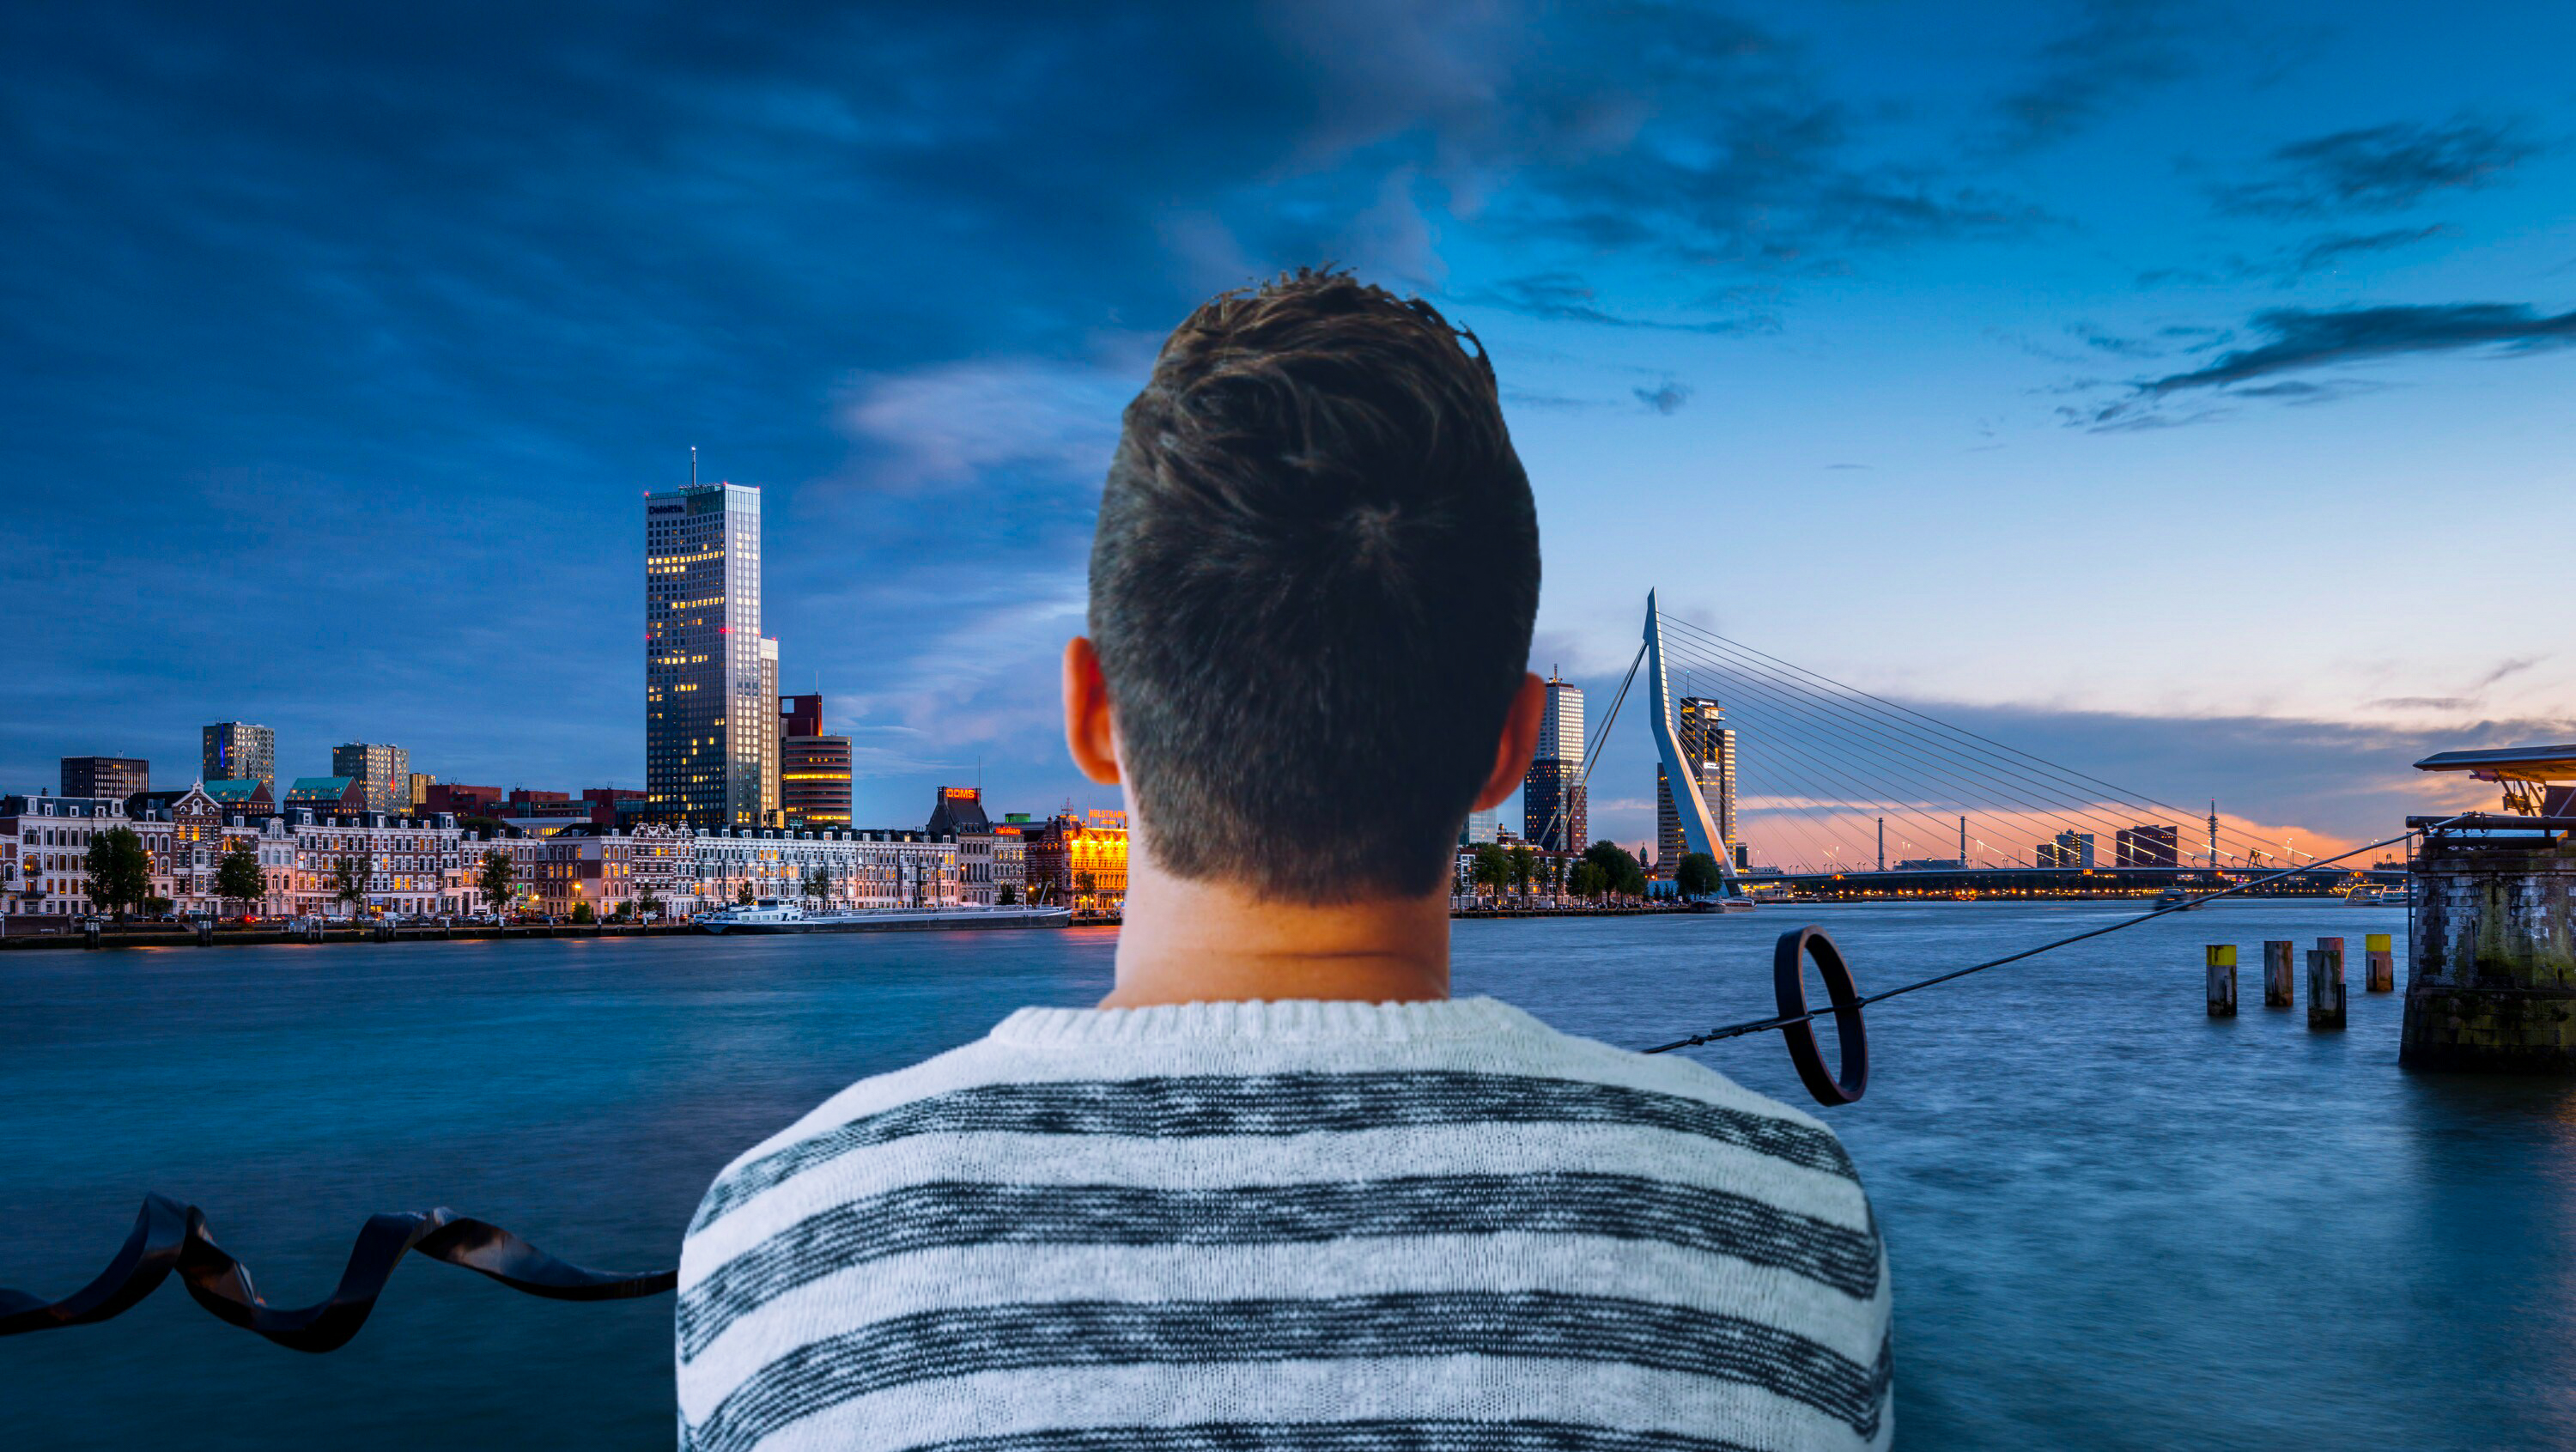
man, relaxation, meditation, rotterdam, new mesh, erasmus bridge, clothesline, skyline, view, brid seege, sunset, mesh, adult, people, person, male, sky, clouds, sea, ocean, blue, daytime, water, city, tourism, vacation, travel, photography, cloud, reflection, cityscape, architecture, skyscraper, world, horizon, downtown, vehicle